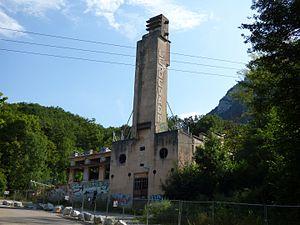
Les ruines de la gare de départ du téléphérique du Revard dans le département de la Savoie
Le mont Revard est un sommet du département français de la Savoie s'élevant à 1 563 mètres d'altitude à la Tour de l'Angle Est, dans les contreforts septentrionaux du massif des Bauges. Il domine la région d'Aix-les-Bains et du lac du Bourget. La partie supérieure de la montagne est un plateau constitué, comme la plupart des sommets des Préalpes, de calcaire urgonien. La montagne est intégrée à plusieurs zones naturelles d'intérêt écologique, faunistique et floristique. Des espèces végétales et animales rares résident en effet dans ses forêts. En raison de sa richesse naturelle et son histoire, le site est reconnu à l'échelle nationale.